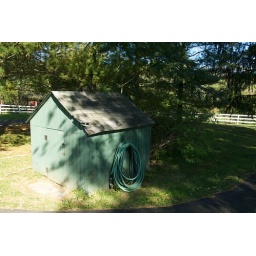
Well water is great water! And this pump house in the front yard is good looking and functional.